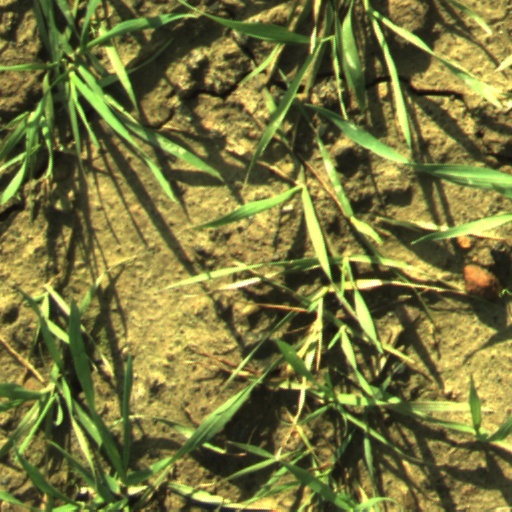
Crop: wheat